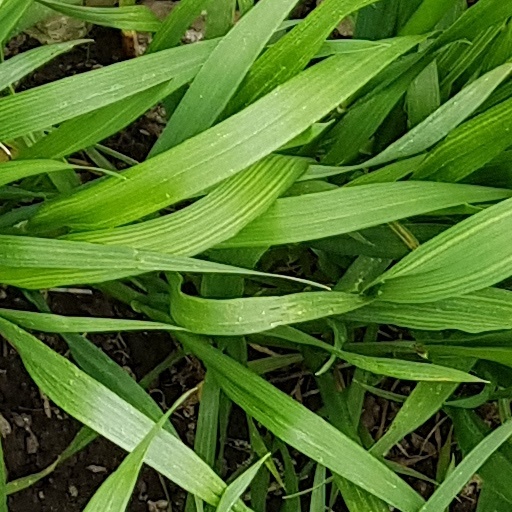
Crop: wheat